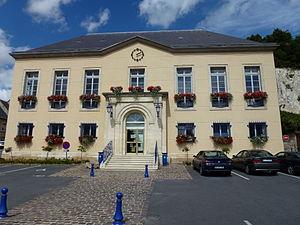
Château-Porcien est une commune française, située dans le département des Ardennes en région Grand Est.